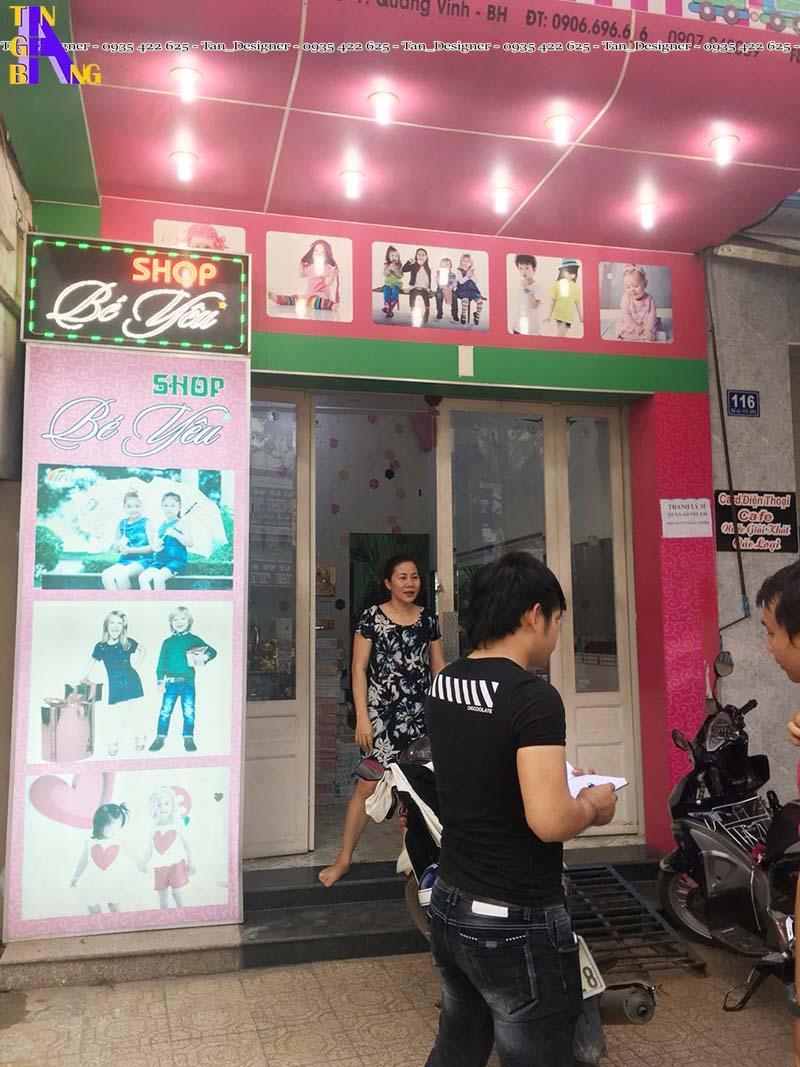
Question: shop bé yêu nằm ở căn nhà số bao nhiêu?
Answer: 116